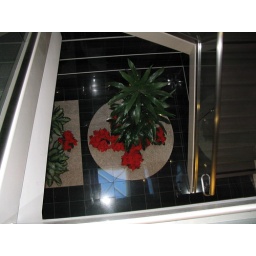
veiw from the stairs in an upscale office building